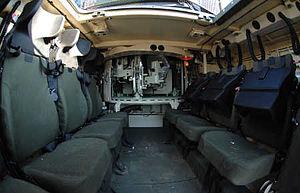
Le VBM Freccia - Véhicule Blindé Moyen - est un véhicule blindé de transport de troupes italien tous terrains à huit roues, conçu et fabriqué en Italie par le consortium IVECO - OTO Melara SpA sur la base du blindé italien Centauro B1 disposant en plus d'une tourelle OTO Melara Hitfist Plus qui équipe également le véhicule de combat Dardo. Il dispose de performances nettement supérieures à celles de ses concurrents directs, 8 fantassins et leur matériel peuvent prendre place à bord du véhicule qui est équipé de tous les moyens de communication.